1947 Royal New Zealand Navy mutinies

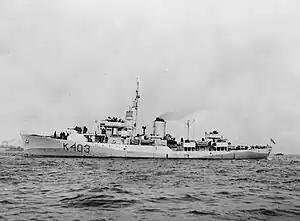
HMNZS "Arbutus" in 1943

At 14:00, a group of mutineers went to talk to the ship's company of "Arbutus", who had been confined aboard ship, from the wharf. The corvette's sailors decided to join the mutiny, bringing the numbers to just over 200: the only sailors not involved were eighteen British loan personnel and the sick berth staff at the Navy Hospital. A reply from the Naval Board was received around 16:00, although the response to the sailors' petition was uncertain and unclear, particularly in relation to the backdated pay. The mutineers decided to march off the base and head for an open space. While heading for the main gate, Commander Phipps intercepted the group, and "argued desperately" for the sailors to return to duty for the duration of Governor-General of New Zealand Sir Bernard Freyberg's visit, scheduled for late that afternoon. His requests were denied, and the mutineers marched out the front gate—after some milling around, they headed for the band rotunda at the Devonport Reserve. The Governor-General's visit was called off, but as the Master-At-Arms and the senior petty officers were in ceremonial dress (including sheathed bayonets) during and after the walkout, it was incorrectly reported in the media that the mutineers would be forced back to duty at bayonet point. The sailors remained in the reserve during the afternoon, but eventually dispersed after coming to the conclusion that no response would be received from the government that day. It was not until 20:00 that Prime Minister Fraser announced that the pay rates would be retrospective.